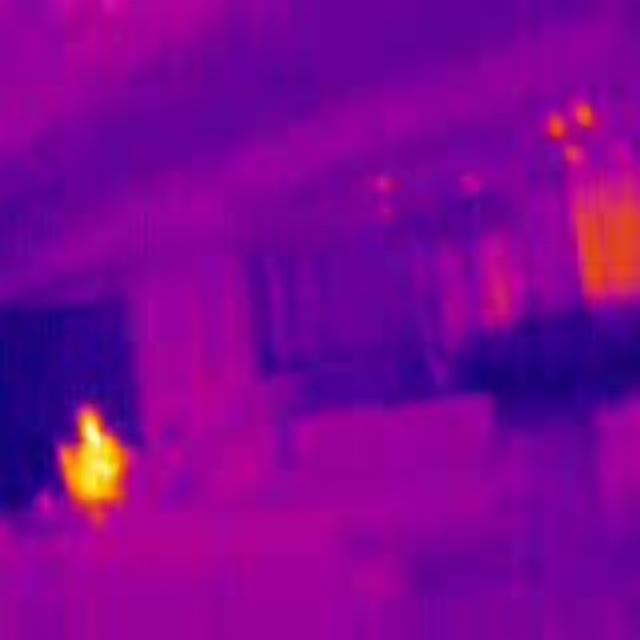
Detected objects:
label: person